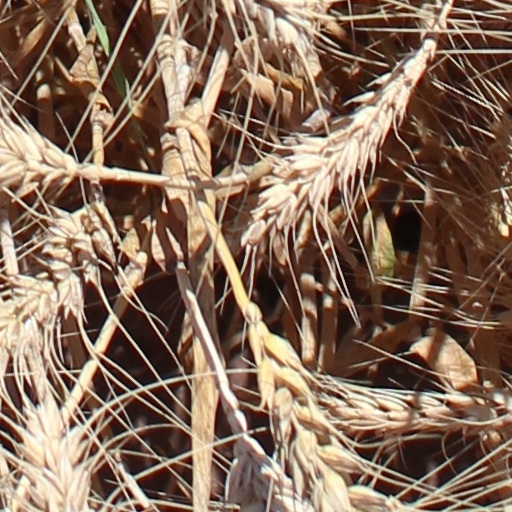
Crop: wheat